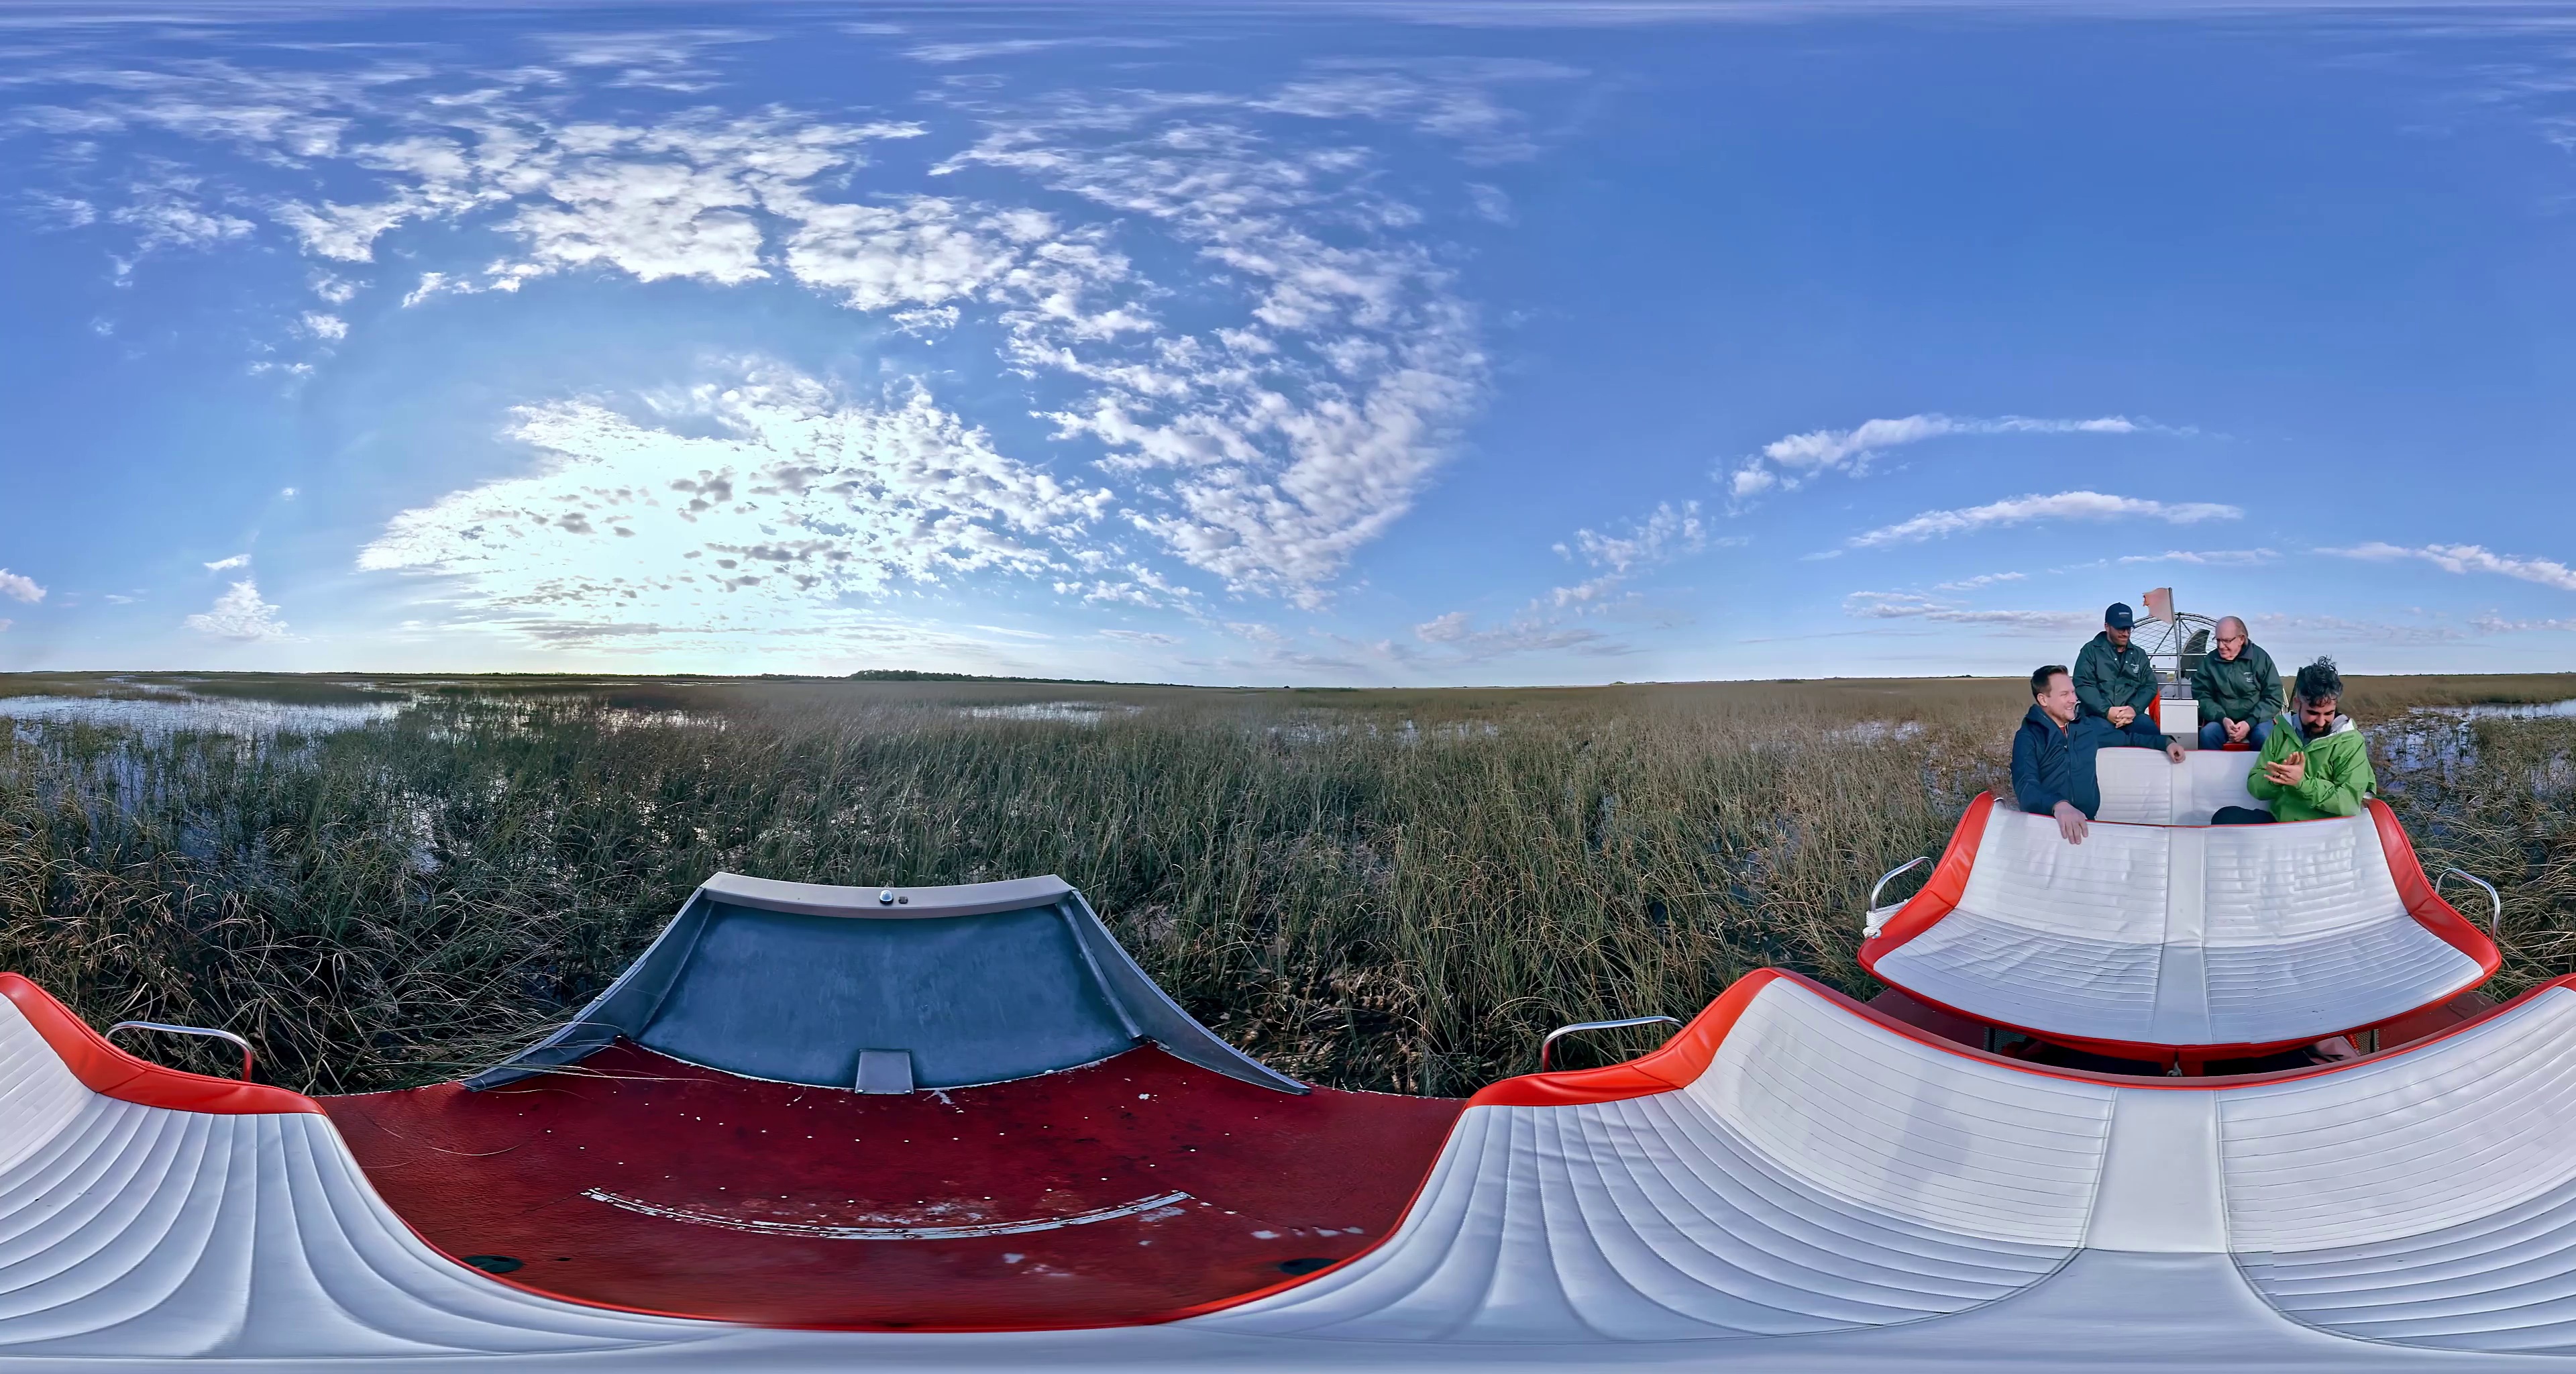
Referred object: the person in the dark blue jacket

Referred object: turn right to see the people in the airboat

Referred object: the blue console opposite the curved white seat